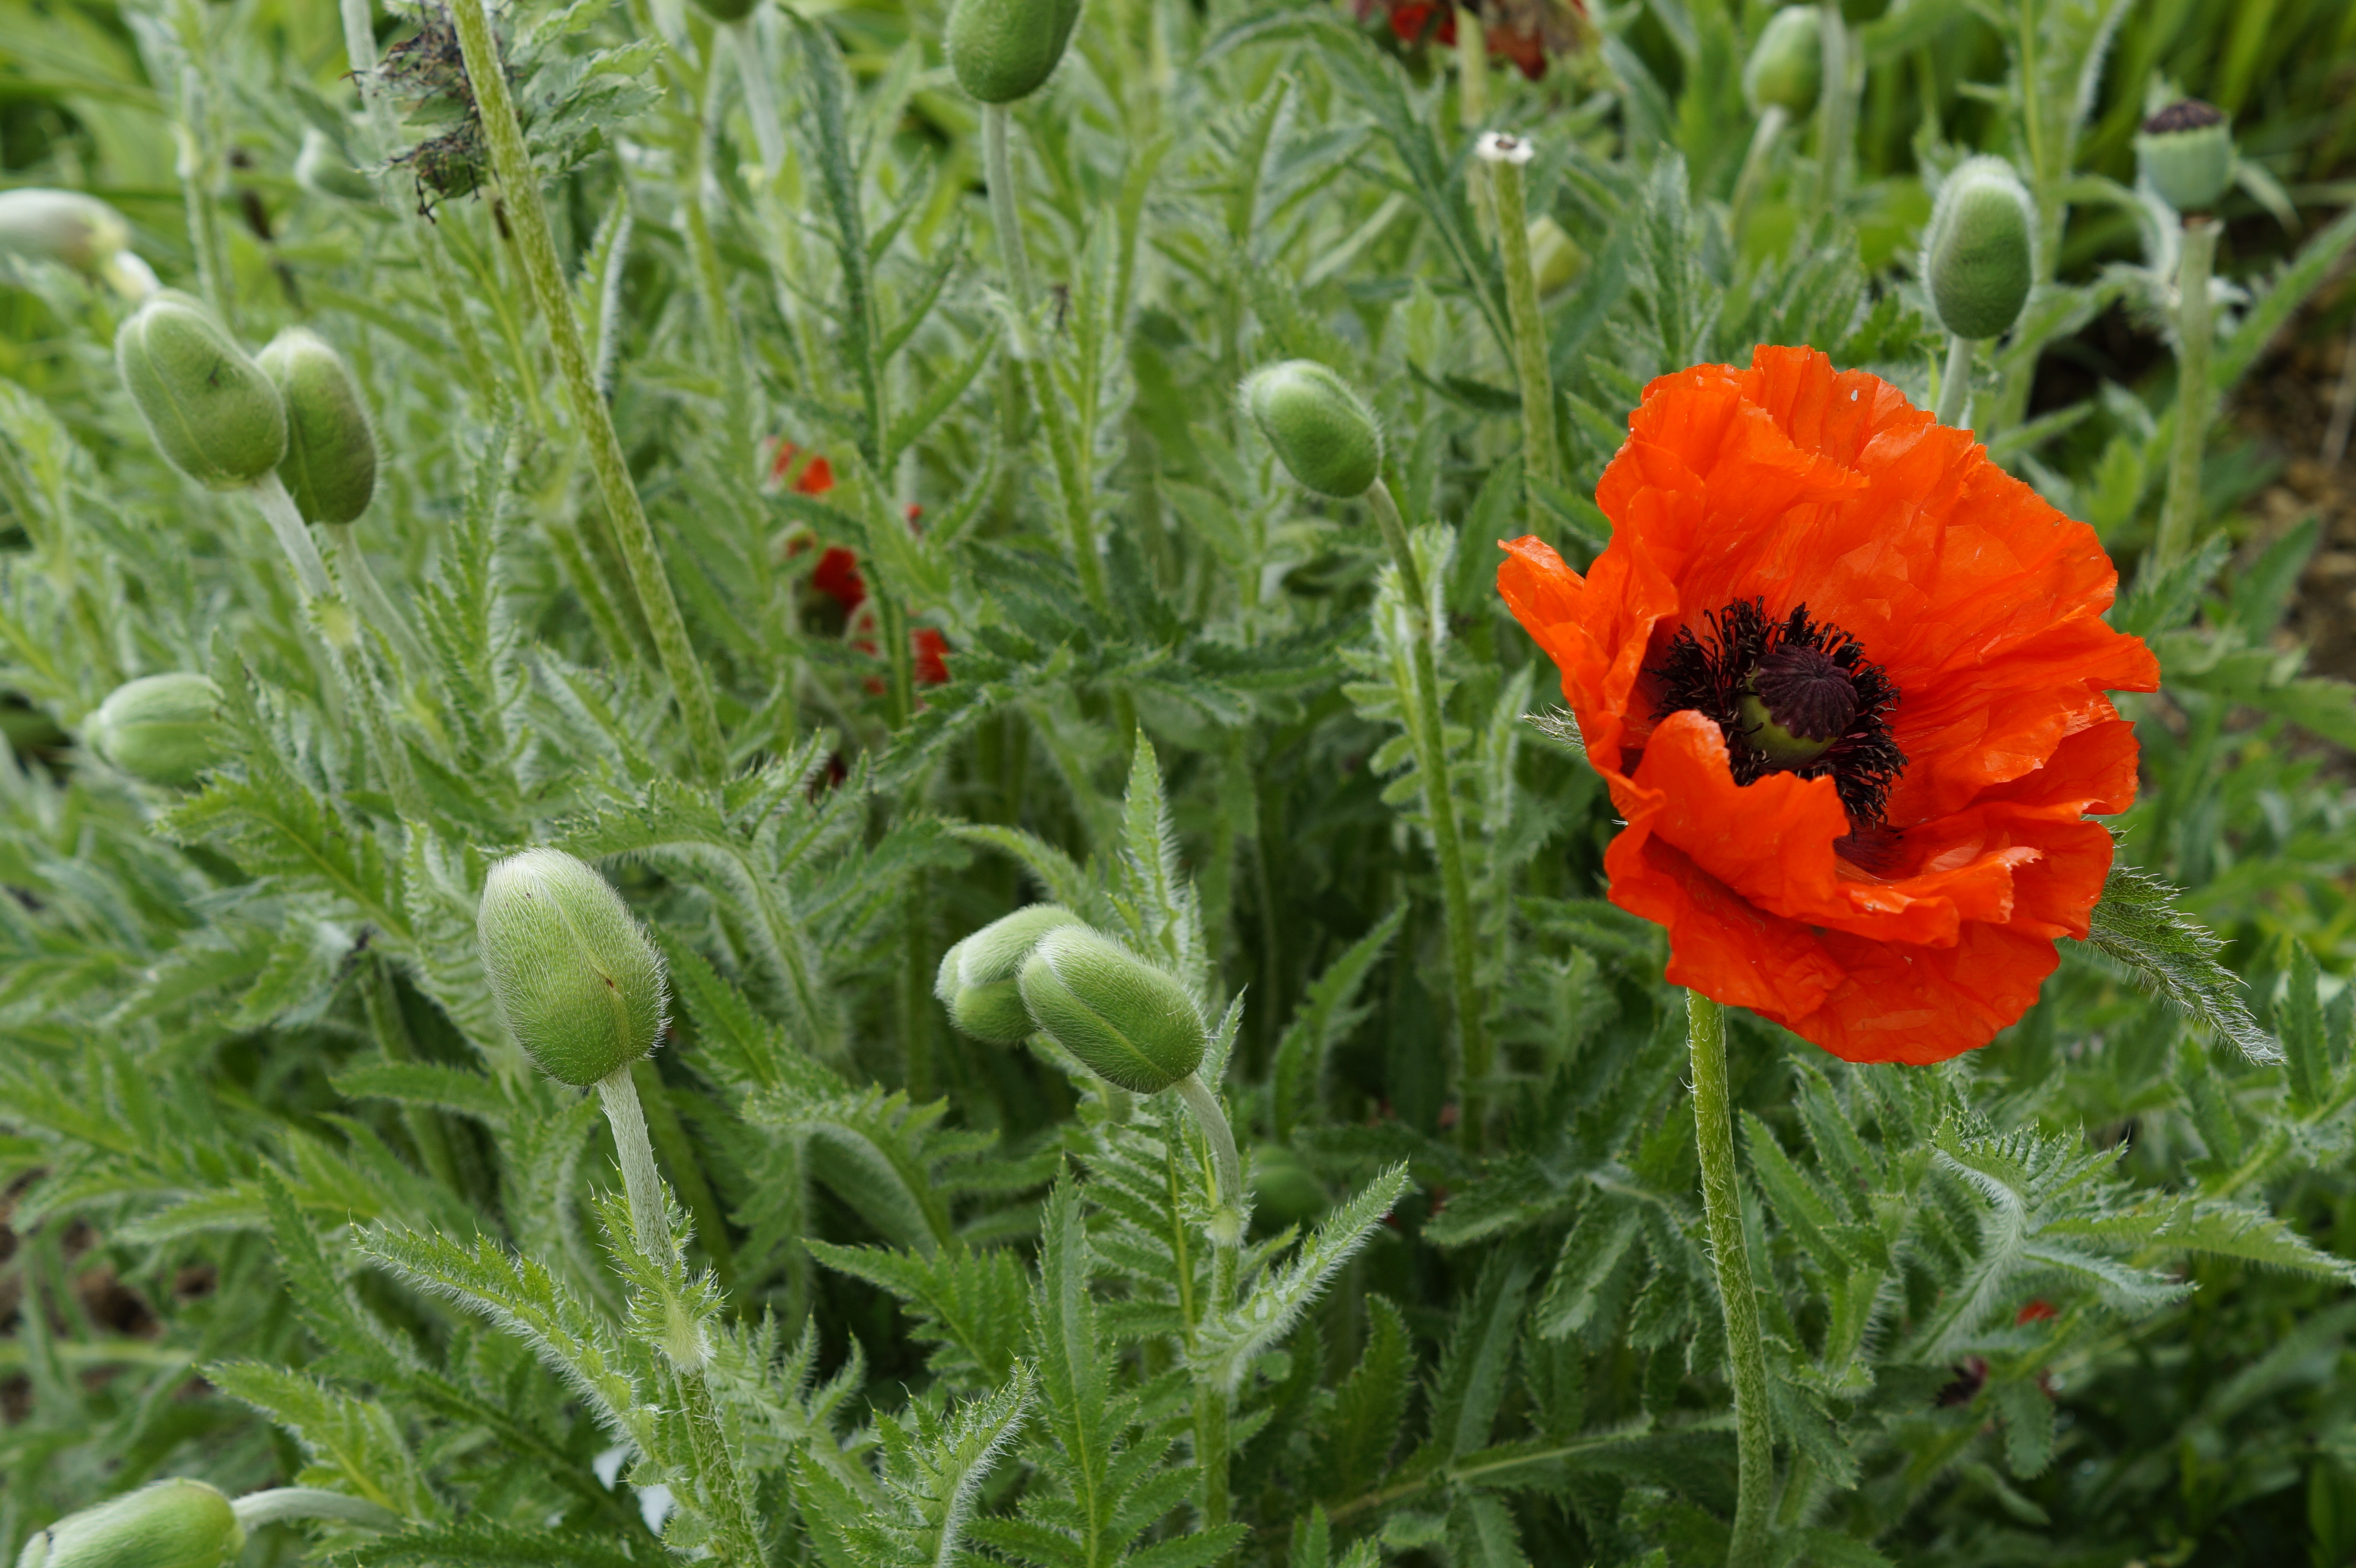
blossom, light, plant, field, meadow, flower, bloom, summer, red, herb, flora, wildflower, klatschmohn, bright, poppy, poppies, bud, flowering plant, annual plant, land plant, poppy family